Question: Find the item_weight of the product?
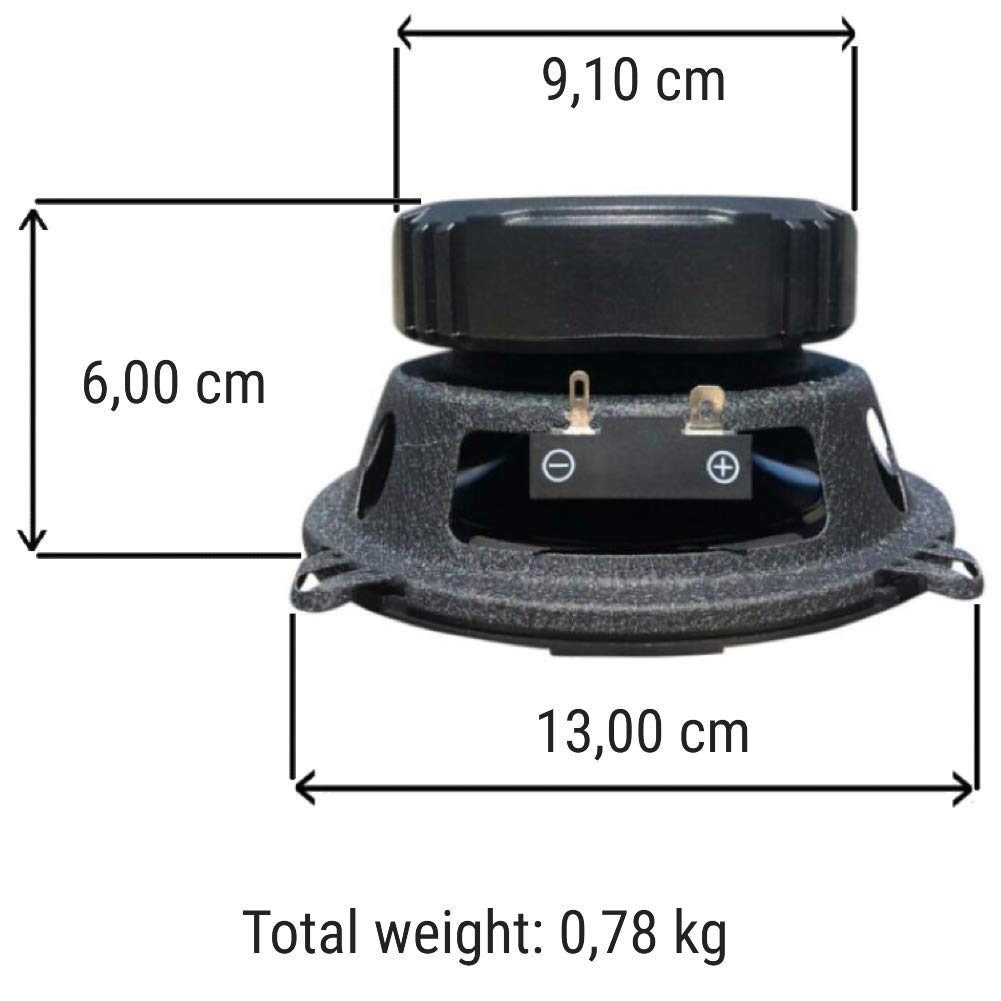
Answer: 0.78 kilogram